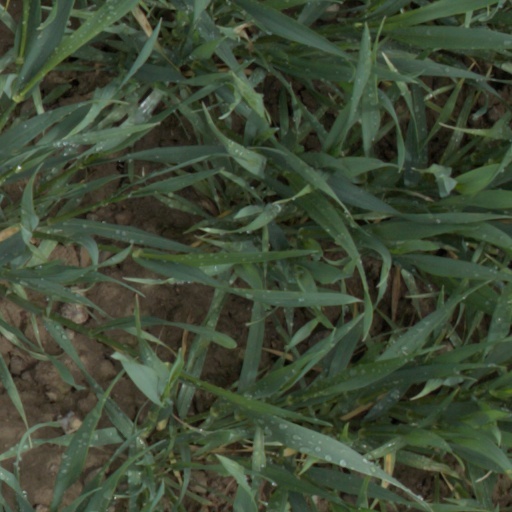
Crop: wheat